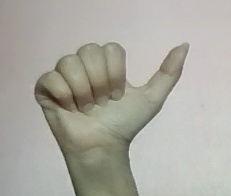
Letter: dhad